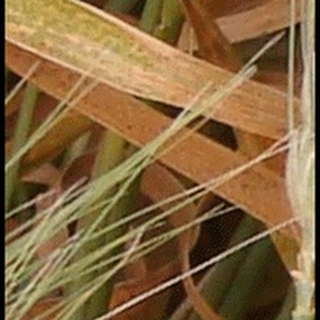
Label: wheat_brown_rust